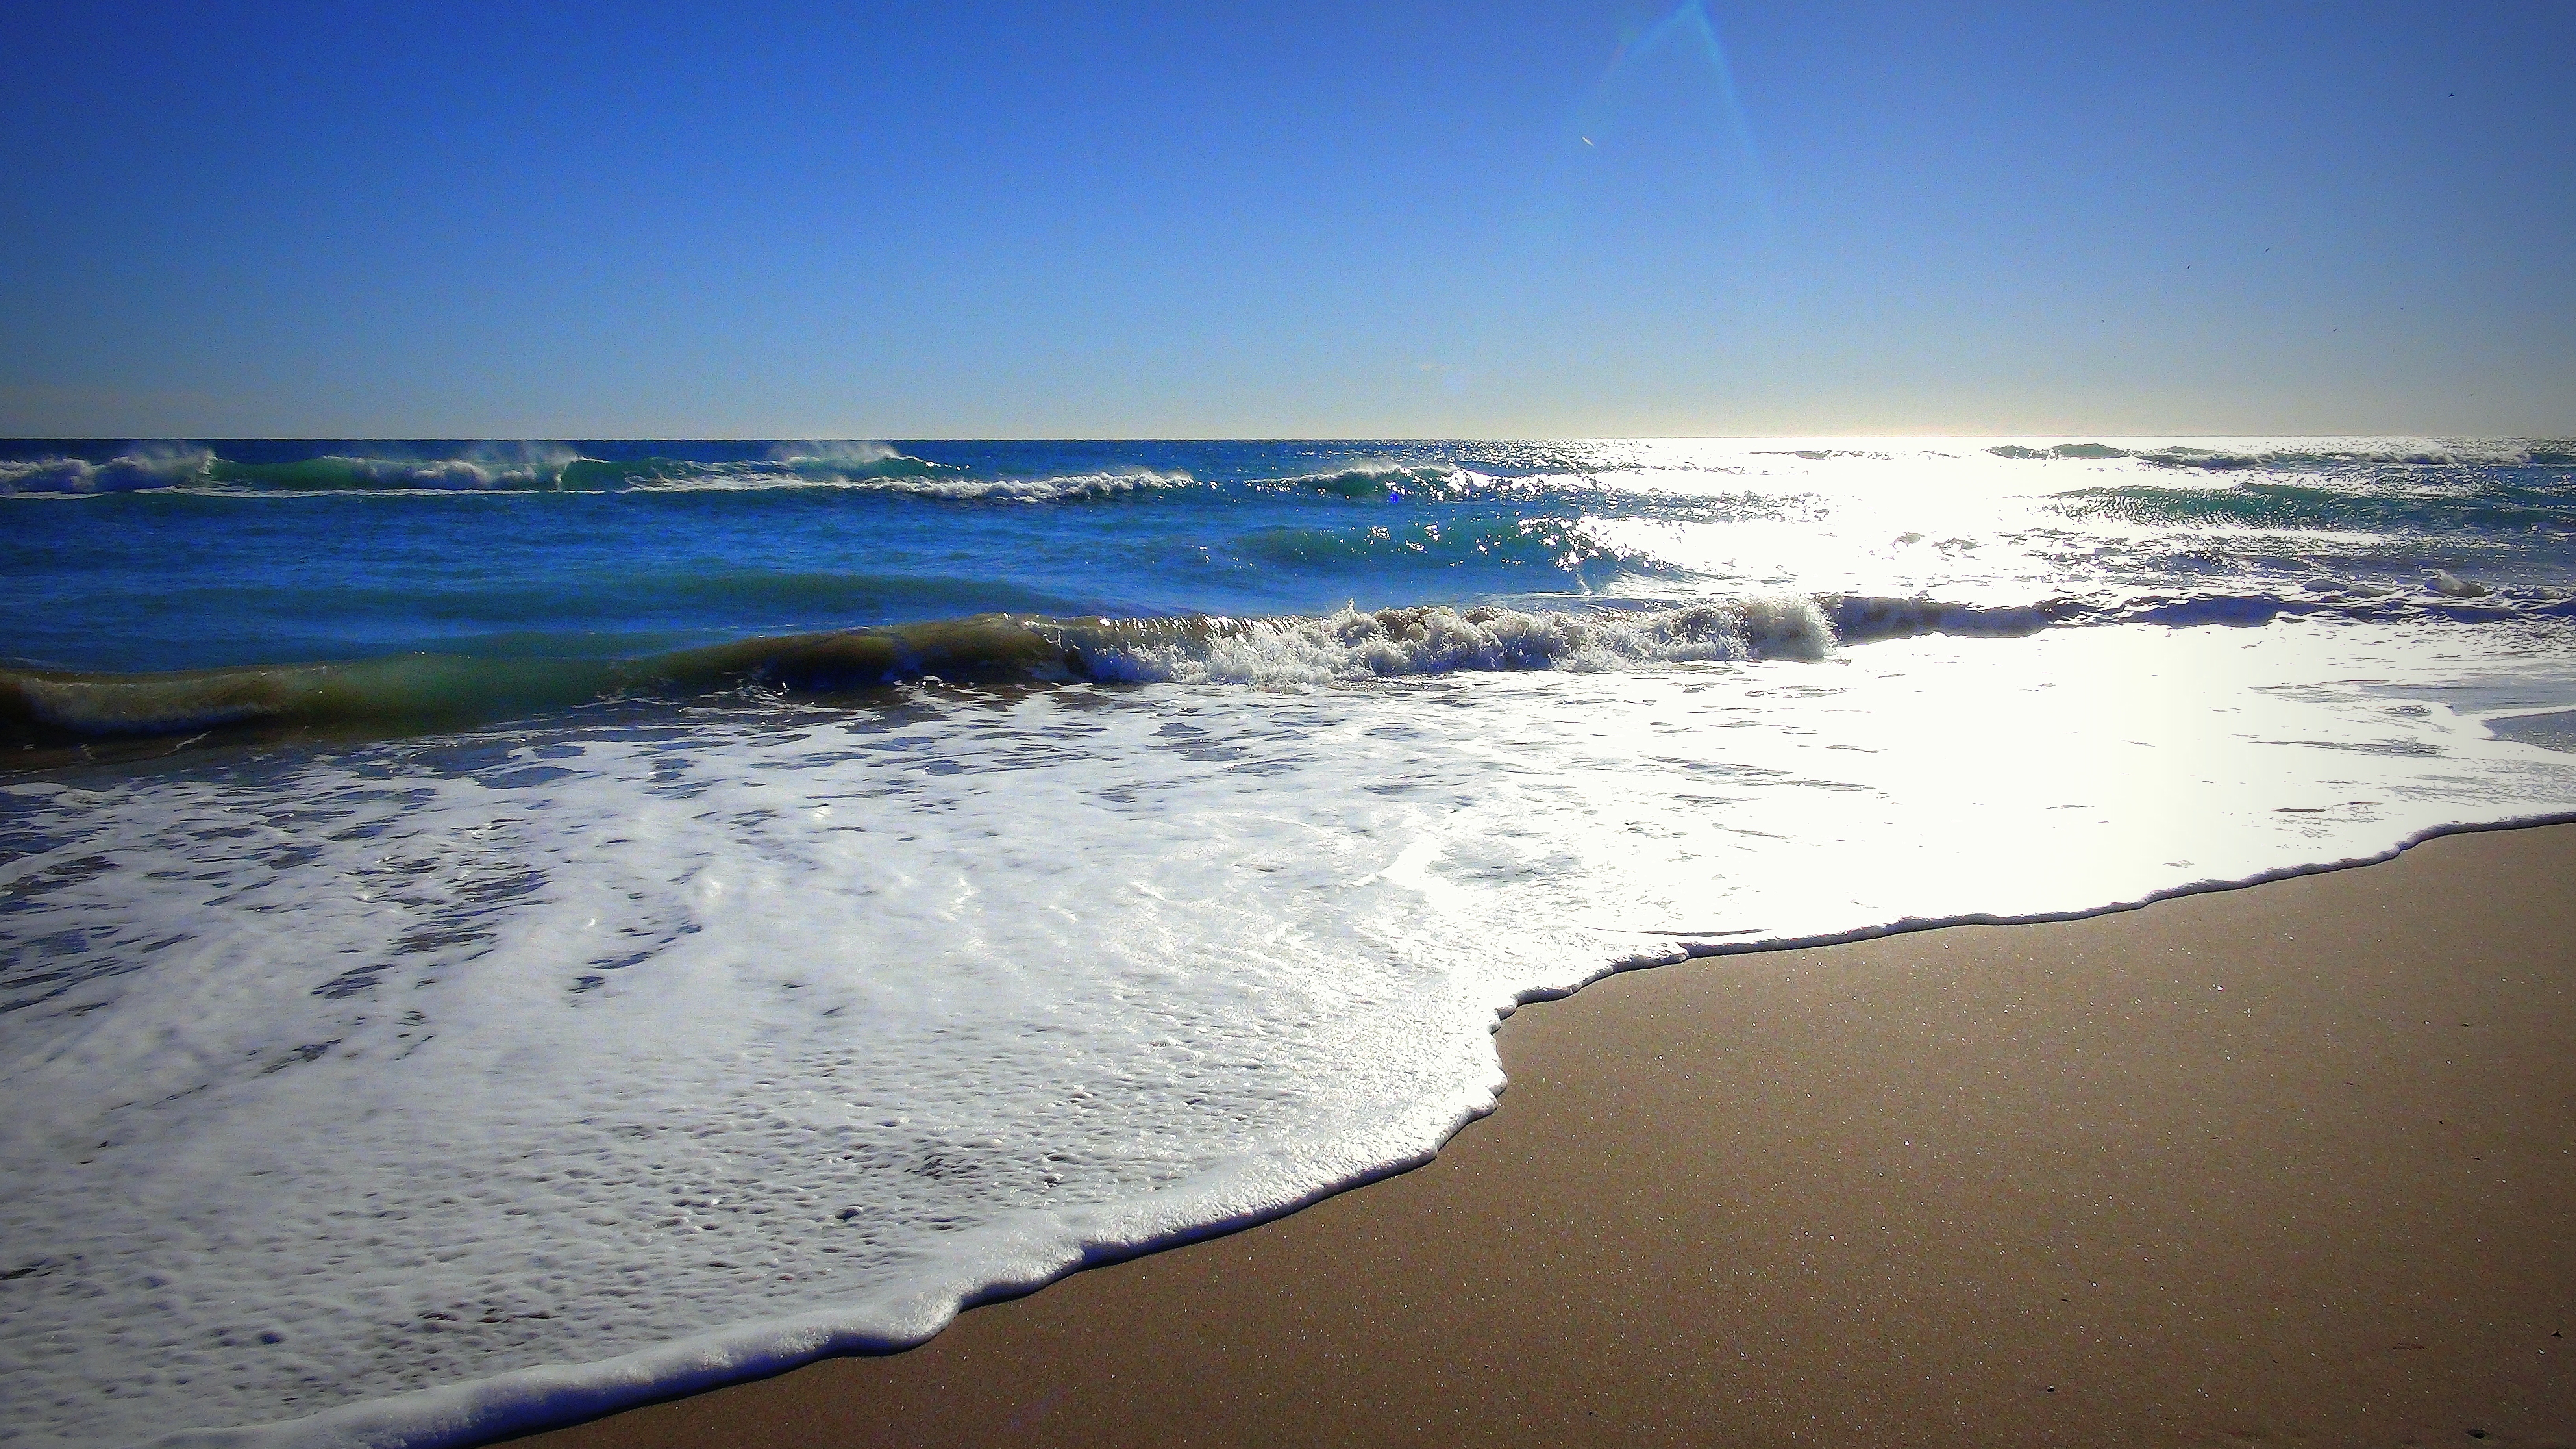
beach, sea, coast, water, sand, ocean, horizon, sunrise, sunset, sunlight, shore, wave, dawn, dusk, reflection, body of water, cape, wind wave